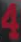
Number: 4